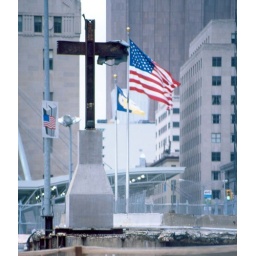
An overcast september day at ground zero. Legend goes that they found this cross in all the rubble.